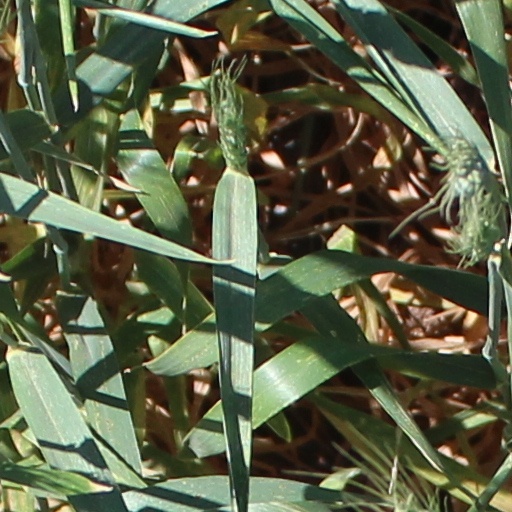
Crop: wheat